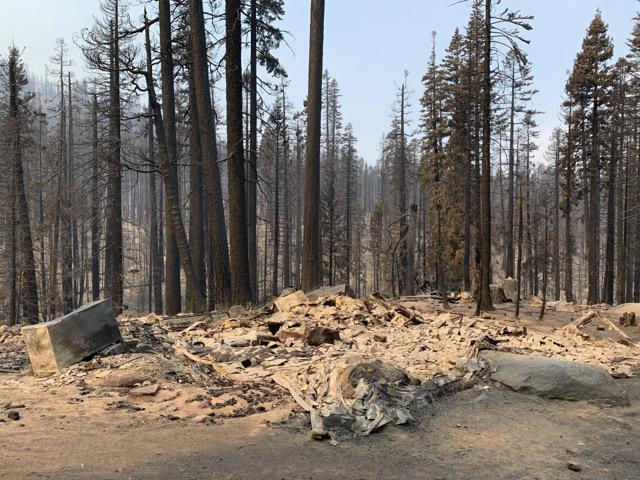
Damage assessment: destroyed